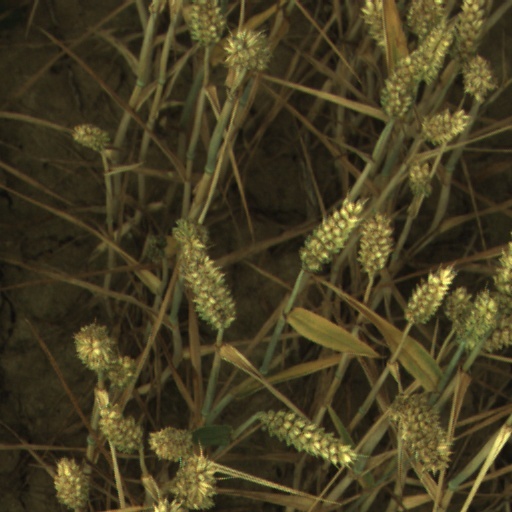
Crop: wheat